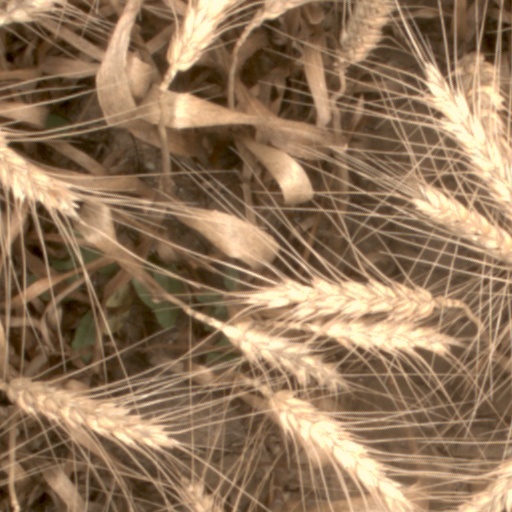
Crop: wheat